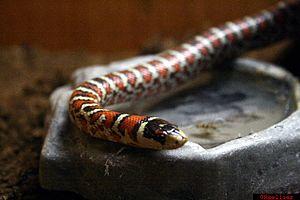
Lampropeltis knoblochi
Lampropeltis knoblochi est une espèce de serpent de la famille des Colubridae.